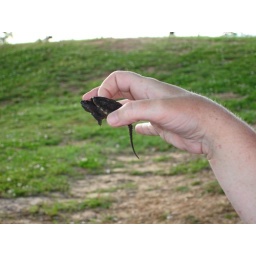
Turtle, found near the river in Decatur. He was a cute little bugger.